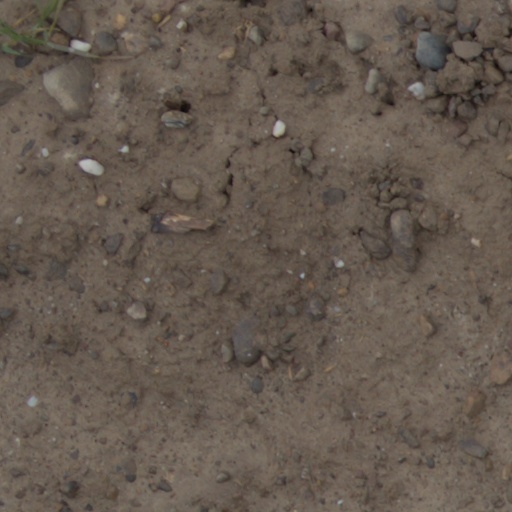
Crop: wheat